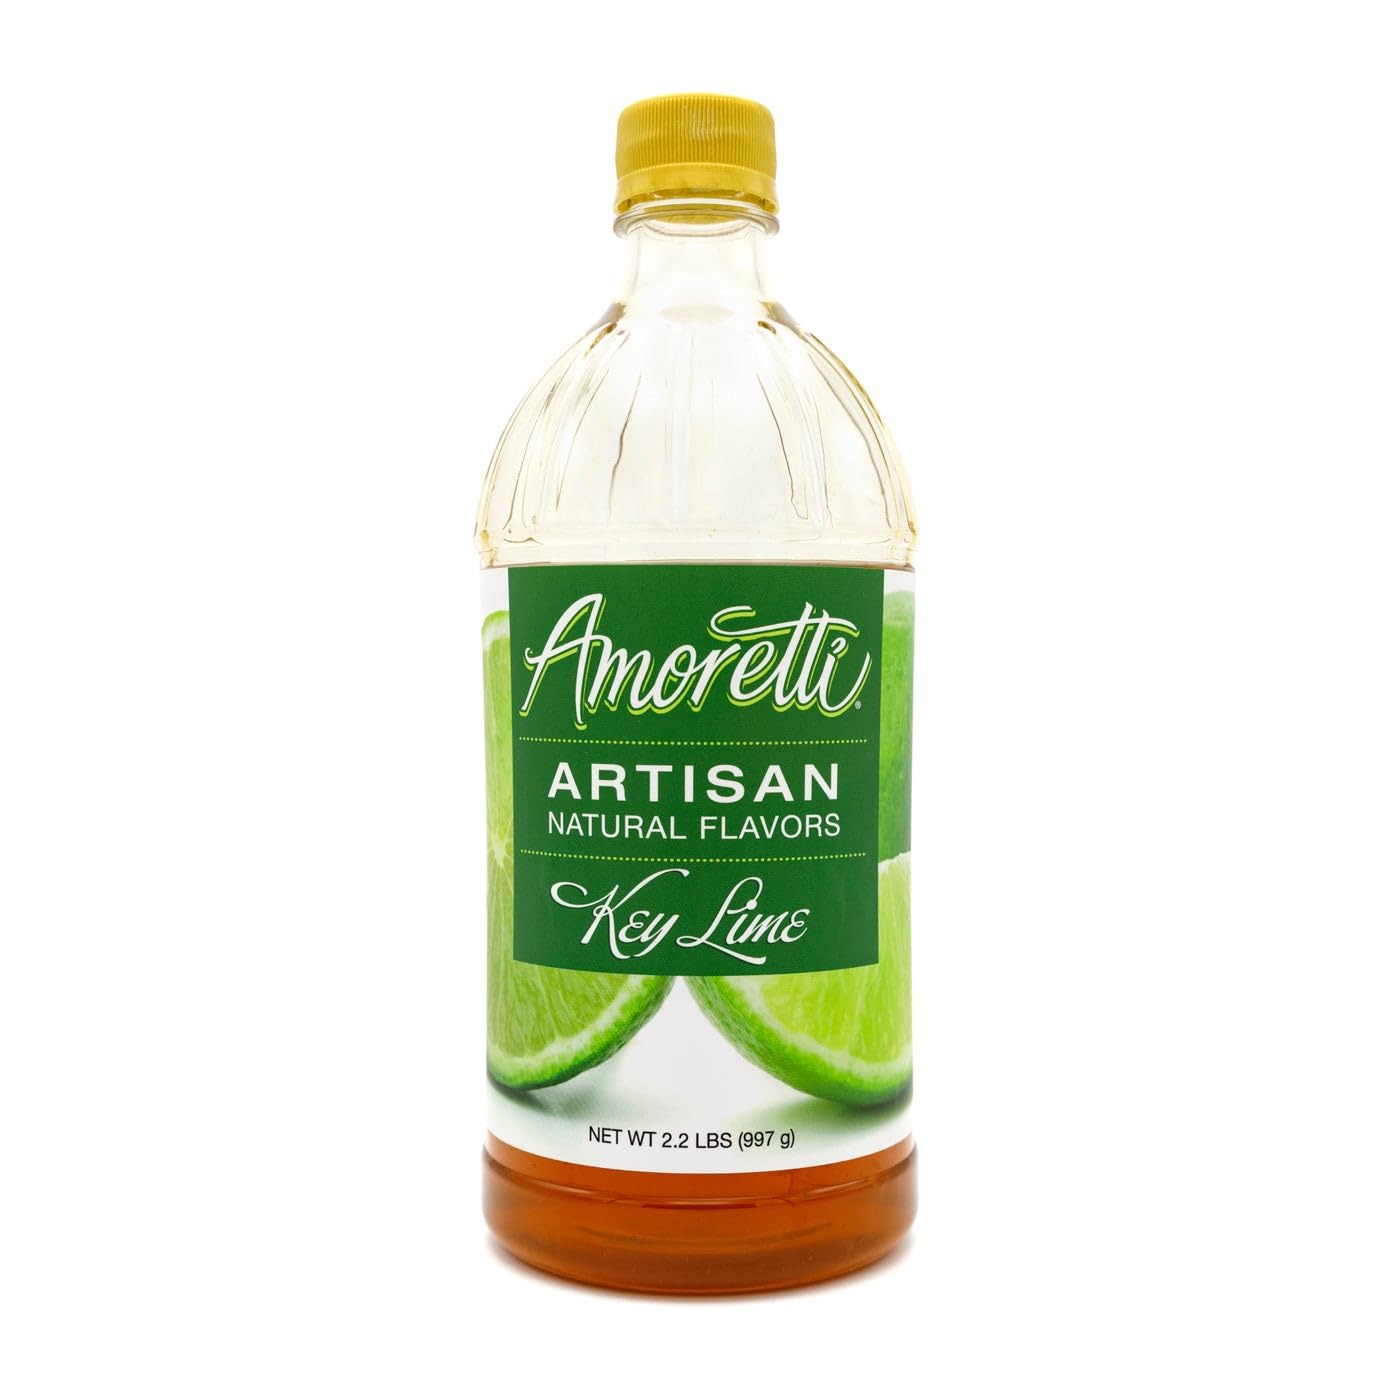
Item Name: Amoretti - Natural Key Lime Artisan Flavor Paste, 2.2 lbs, Perfect For Ice Cream, Beverages, Cakes, and more, Preservative Free, Vegan, Gluten Free, No Artificial Sweeteners, Highly Concentrated
Bullet Point 1: INCREDIBLE VERSATILITY: Infuse incredible flavor into your cakes, macarons, buttercreams, frostings, ice creams, alcoholic and non-alcoholic beverages, and more with our Artisan Natural Flavors
Bullet Point 2: SPECIFICATIONS: No artificial ingredients, preservative-free, naturally flavored, naturally sweetened, Kosher Pareve, Vegan, gluten-free, and handcrafted in Southern California
Bullet Point 3: SUPER CONCENTRATED: 2 oz of Artisan Natural Flavor is equivalent to 24 oz of fruit purée
Bullet Point 4: HIGHEST QUALITY: We use only the finest and freshest ingredients to deliver delicious natural flavors in each serving
Bullet Point 5: SHELF-STABLE & CONVENIENT: Stays fresh even after opening, no refrigeration needed
Value: 2.2
Unit: pound

Price: 49.7